Postage stamps and postal history of Malaysia

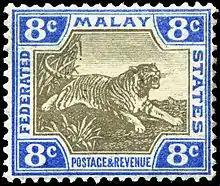
A 1905 stamp of the Federated Malay States

A set of commemorative stamps was issued in 1946 to mark the 100th anniversary of the Brooke dynasty. In the same year, Sarawak was ceded to Britain as a Crown Colony. In 1947, stamps of Sarawak were overprinted with the British royal monogram. In 1950, a series of definitive stamps showing images of butterfly, pangolin, a map of the colony and other local themes were released.